Nothing Like a Dame

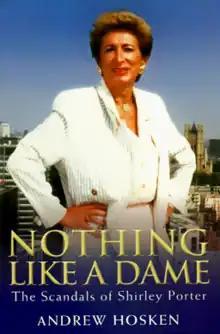

Nothing Like a Dame: The Scandals of Shirley Porter is a 2006 biography by British journalist Andrew Hosken. The book was first published on 1 October 2006 through Granta UK and discusses British politician Shirley Porter's time served as a member of the Westminster City Council.